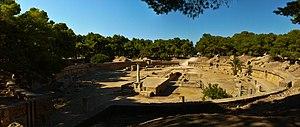
Amphithéâtre romain, Carthage This is a photo of the protected monument identified by the ID 11-26 in Tunisia.
Olympius est un gladiateur africain du début du VIᵉ siècle mentionné par Luxorius, un poète qui vivait à la cour des derniers rois Vandales.